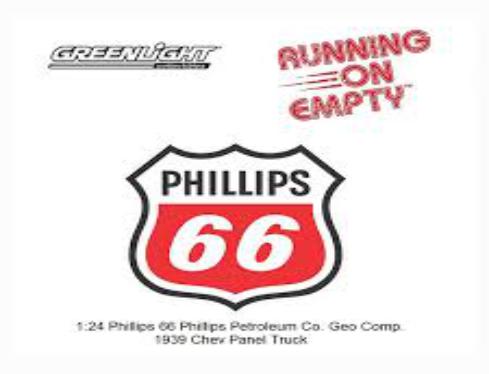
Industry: Transportation